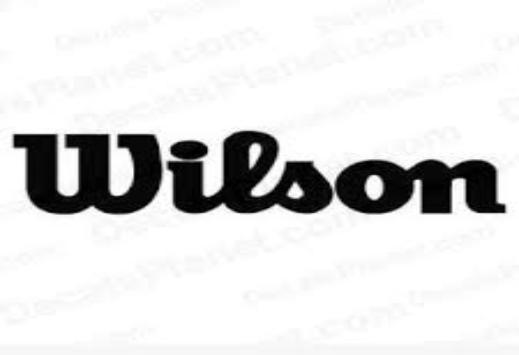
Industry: Sports